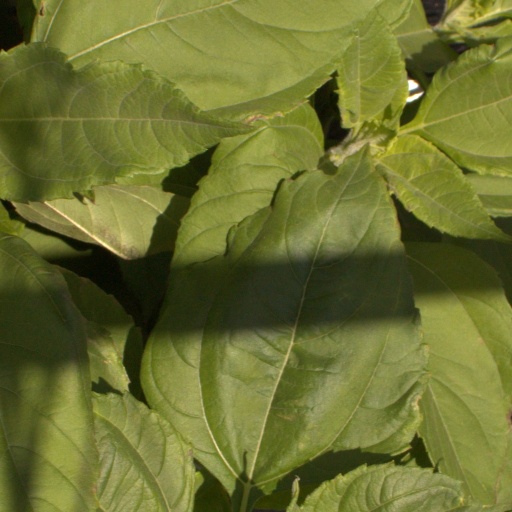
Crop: Jerusalem artichoke